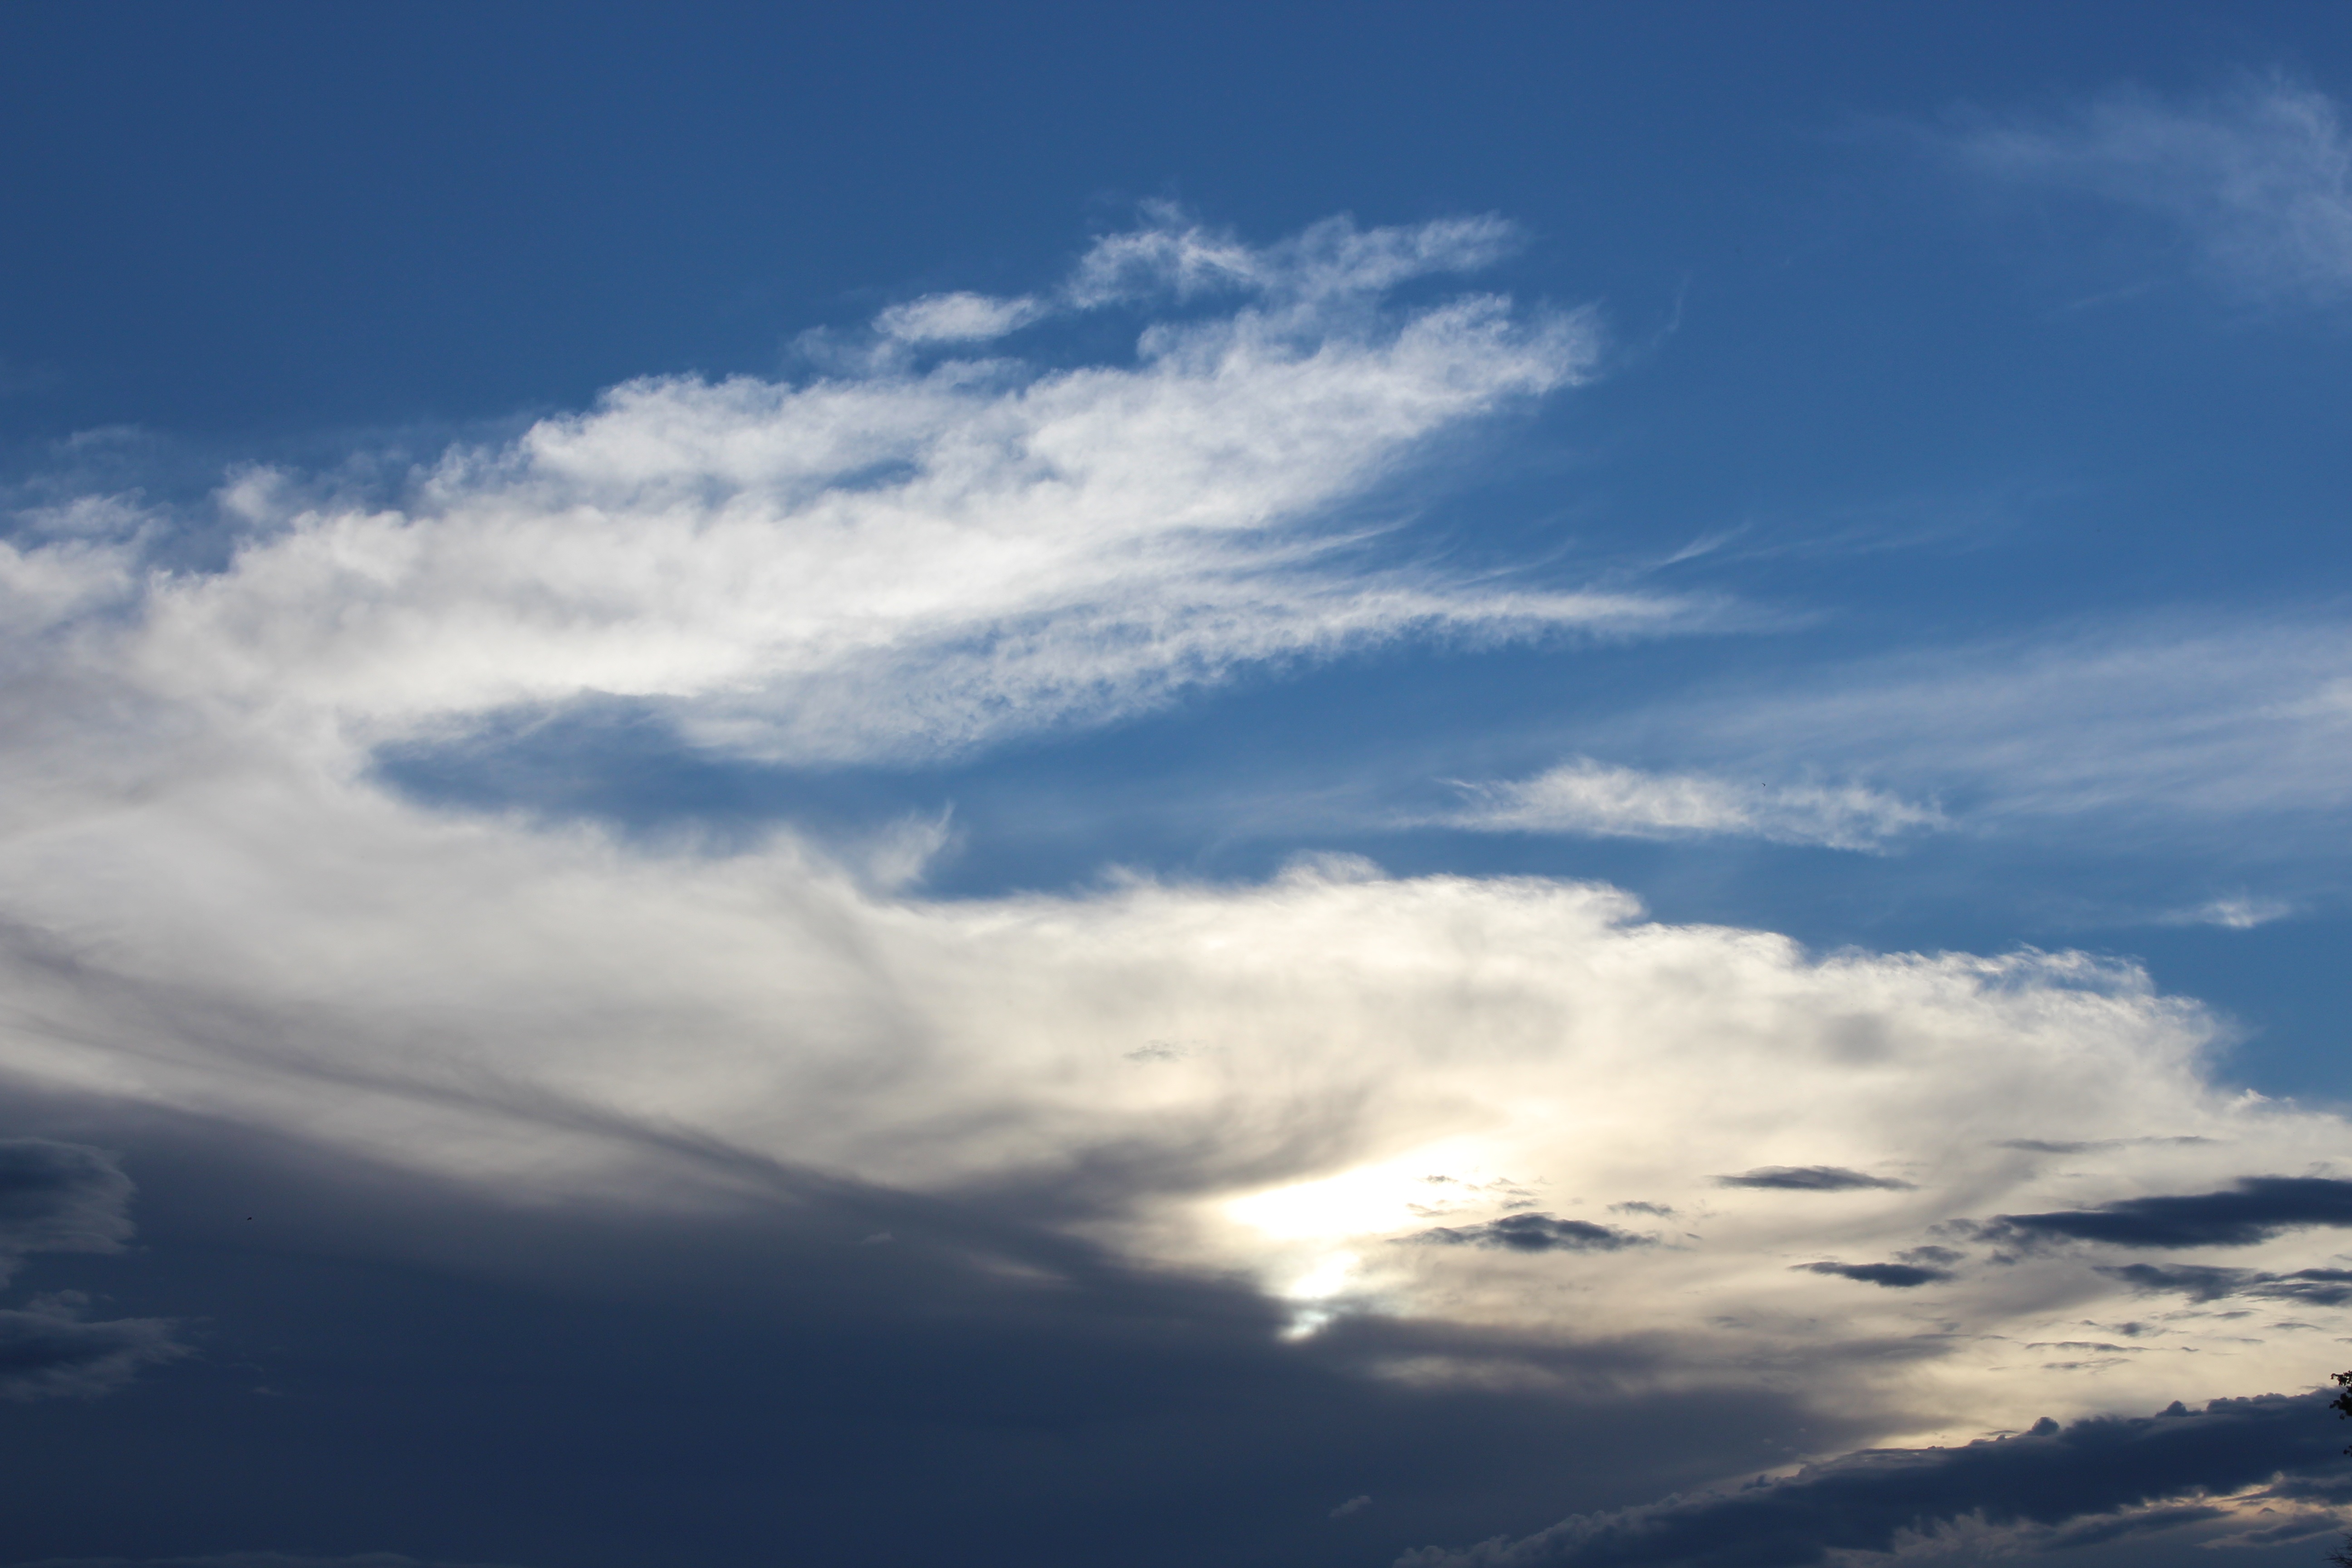
nature, horizon, light, cloud, sky, sunset, white, sunlight, cloudy, dawn, atmosphere, summer, dusk, daytime, environment, heaven, weather, cumulus, blue, cloudscape, blue sky, outdoors, clouds, day, scene, clouds sky, sky clouds, blue sky clouds, meteorological phenomenon, blue sky background, atmosphere of earth